Dutch States Army

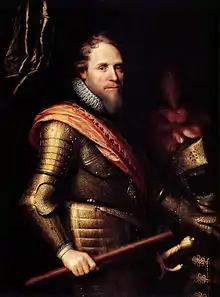
Maurice of Nassau

From the days of the Habsburg rulers the States Army inherited the structure of its top command. The commander-in-chief of the provincial military forces had traditionally been the royal stadtholder, who acted as the Captain-General. He had a deputy (in Habsburg days known as the "maréchal de l'ost") who received the title of Field-Marshal. This arrangement was taken over by the Republic, even though the provincial forces were now merged into a unified federal force. As most provinces selected the same person (a member of the House of Orange-Nassau after 1586) as their stadtholder this did not lead to a divided command in practice, even though a potential conflict was present, because the province of Friesland always had a different stadtholder (and captain-general), until William IV received the appointment in all provinces in 1747.